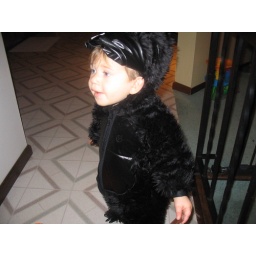
yes, our monkey boy in his full costume avoiding the camera...